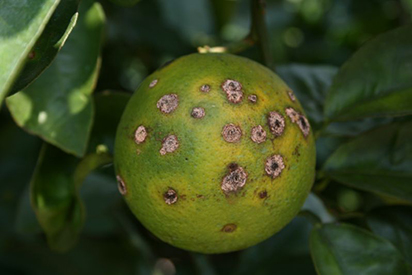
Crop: unknown
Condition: citrus_citrus_canker